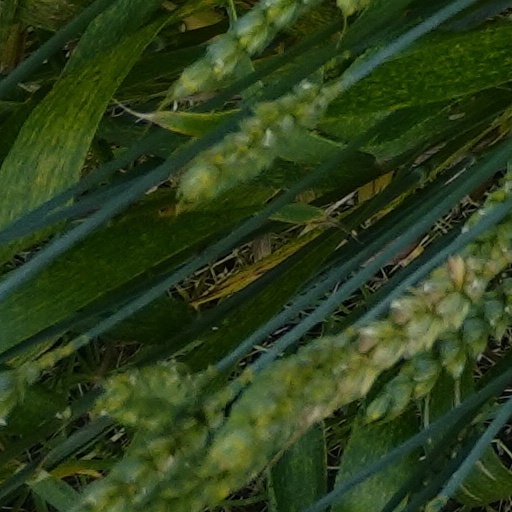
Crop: wheat